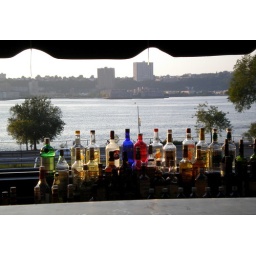
bar by the water in riverside park